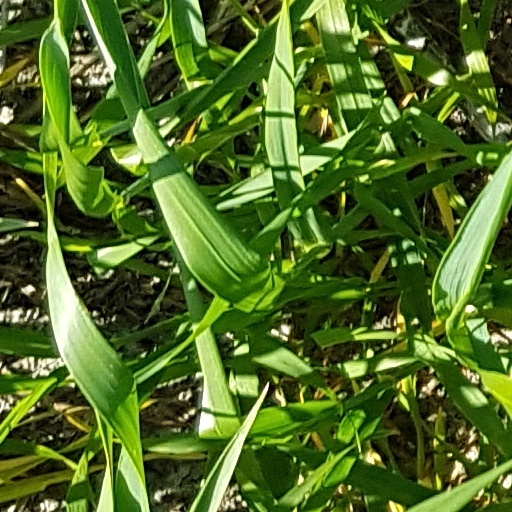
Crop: wheat